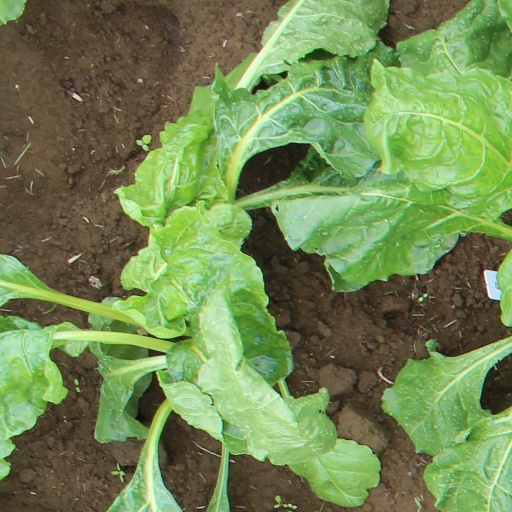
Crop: sugar beet